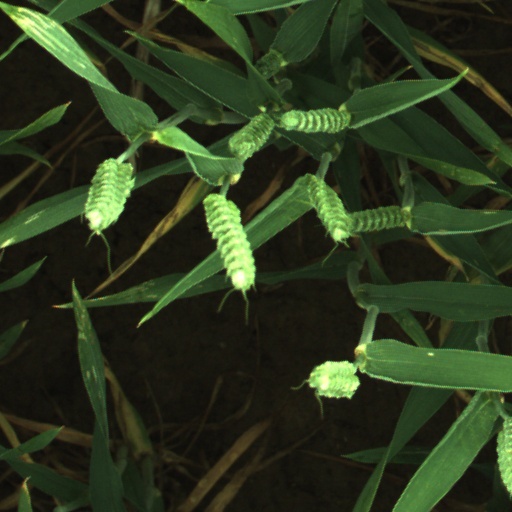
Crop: wheat